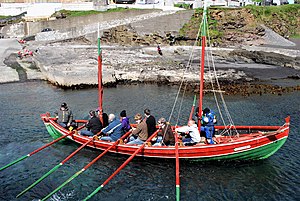
Færøsk fiskeri
Typisk ældre færøsk båd
Færøsk fiskeri fik først betydning for det færøske samfund fra midten af 1800-tallet. Før den tid var 68 % af befolkningen beskæftiget med landbrug. Fiskeri var fortrinvis til eget behov og de fleste færøske huse havde en eller flere færøbåde, og fiskeriet var et nødvendigt supplement til afgrøder, jorden kunne give. Desuden var grindefangst og jagt på sæler og fugle et vigtigt bidrag til fødeindtagelsen.